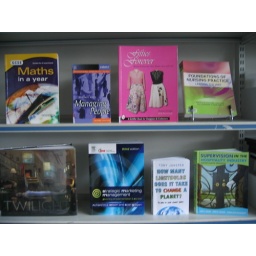
Move your mouse over each book cover and click on the link to search the library catalogue.